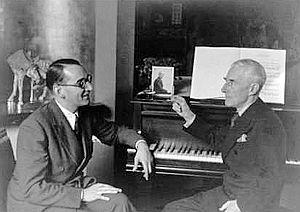
Jacques Février, est un pianiste français.